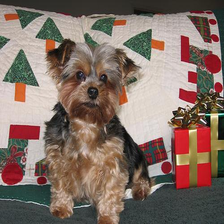
Species: dog
Breed: yorkshire terrier